Jardin de Tivoli, Paris

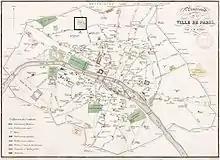
Location of the Tivoli gardens, 1826, from the "Panorama de la ville de Paris par AM Perrot"

The Tivoli gardens of Paris were amusement parks located near the current site of the Saint-Lazare station, named after the gardens of the Villa d'Este in Tivoli near Rome. There were several such gardens in succession between 1795 and 1842, none of which remain today.